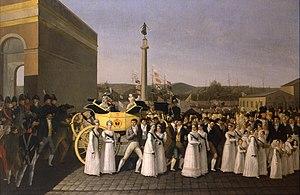
La campagne de France est la dernière phase de la guerre menée par la Sixième Coalition contre l'Empire français, qui se déroule de fin décembre 1813 à avril 1814 et pendant laquelle Napoléon Iᵉʳ tente d'arrêter l'invasion de la France et de conserver son trône. Face à des forces coalisées très supérieures en nombre, l'armée française se compose largement de jeunes recrues, les vétérans ayant péri dans la campagne de Russie de 1812 et la campagne d'Allemagne de 1813. Napoléon remporte plusieurs victoires mais ne peut empêcher les principales armées coalisées, entrant par les frontières du nord et de l'est, de converger vers Paris tandis que d'autres avancent dans le sud-ouest et la vallée du Rhône. Après l'entrée des troupes prussiennes et russes dans Paris, l'empereur abdique le 6 avril 1814 et part en exil à l'île d'Elbe.